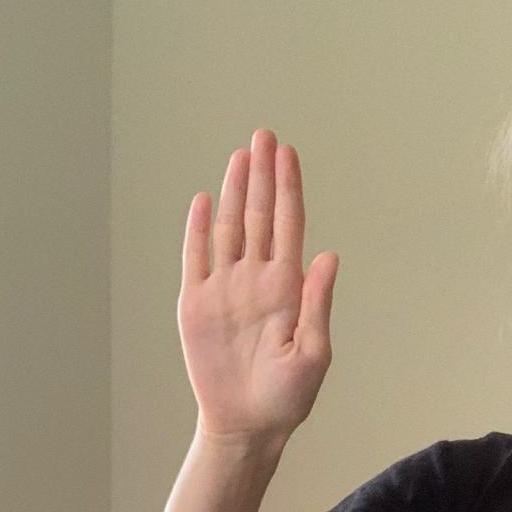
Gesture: stop